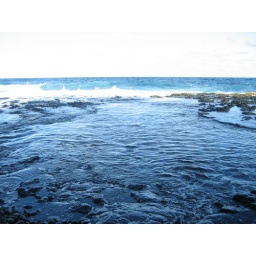
hidden red sand beach in Hana